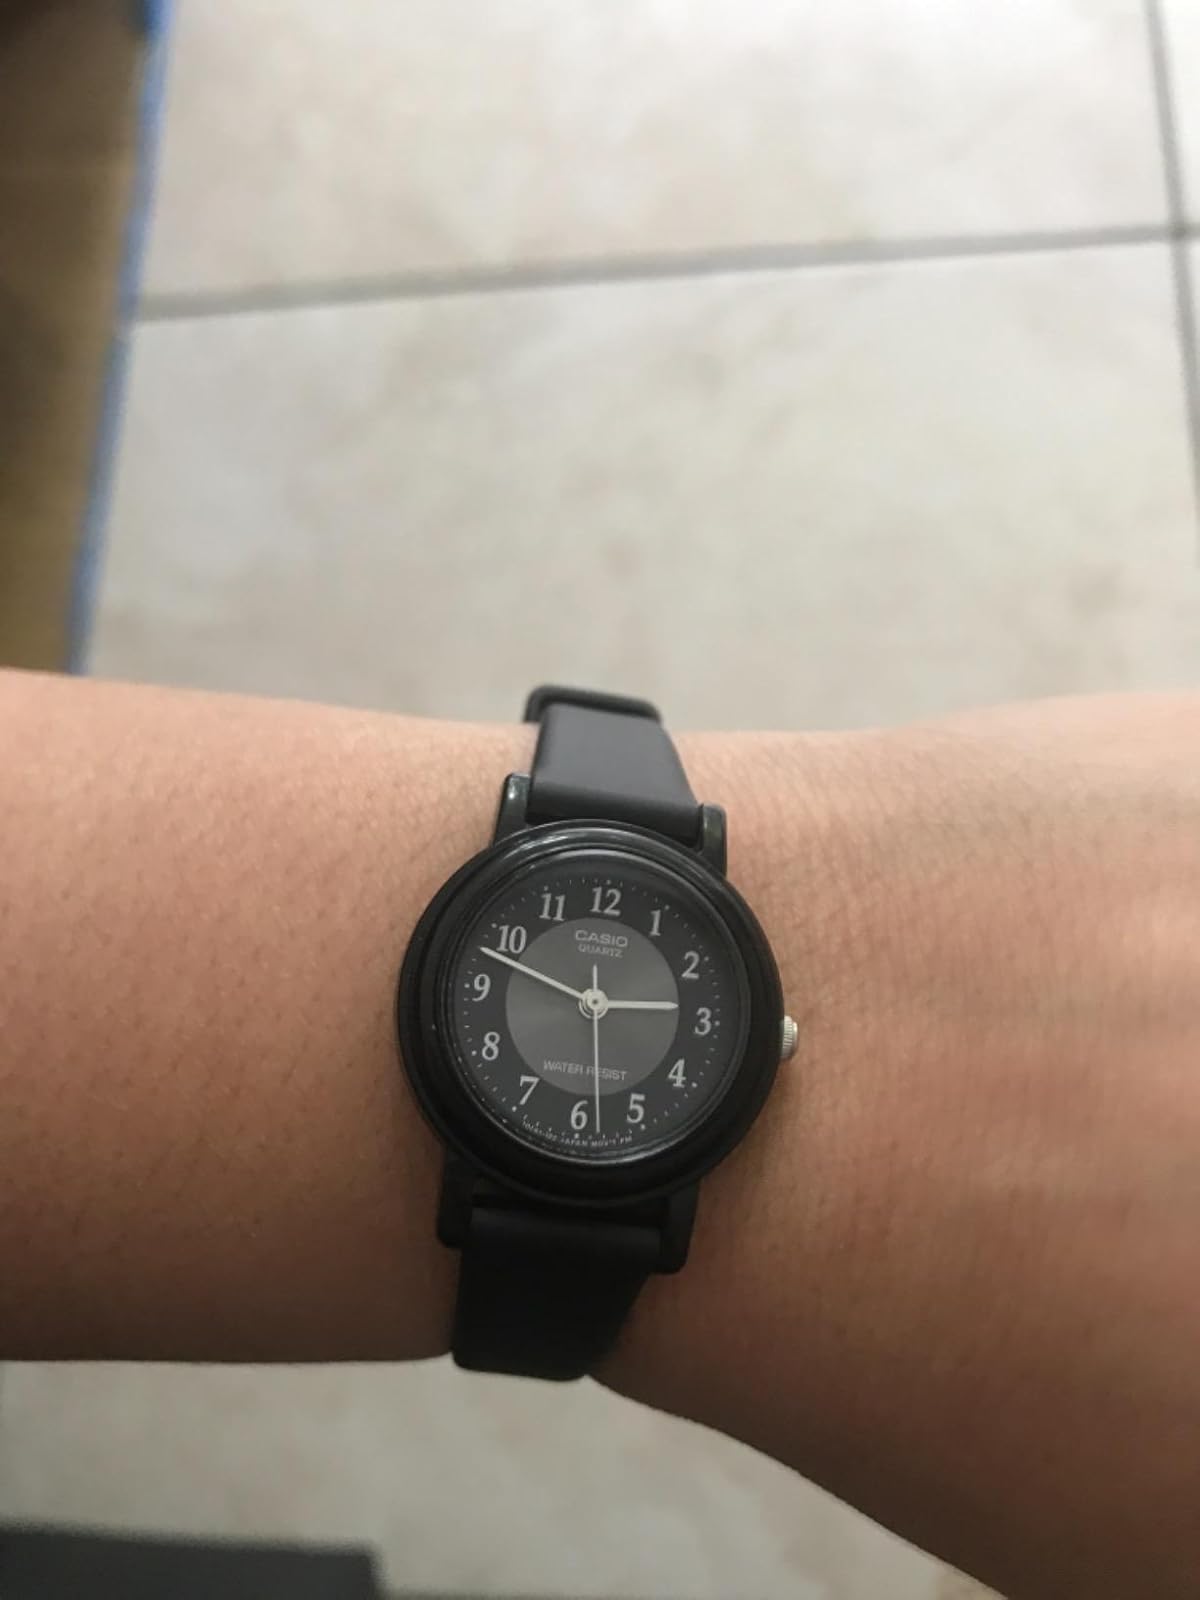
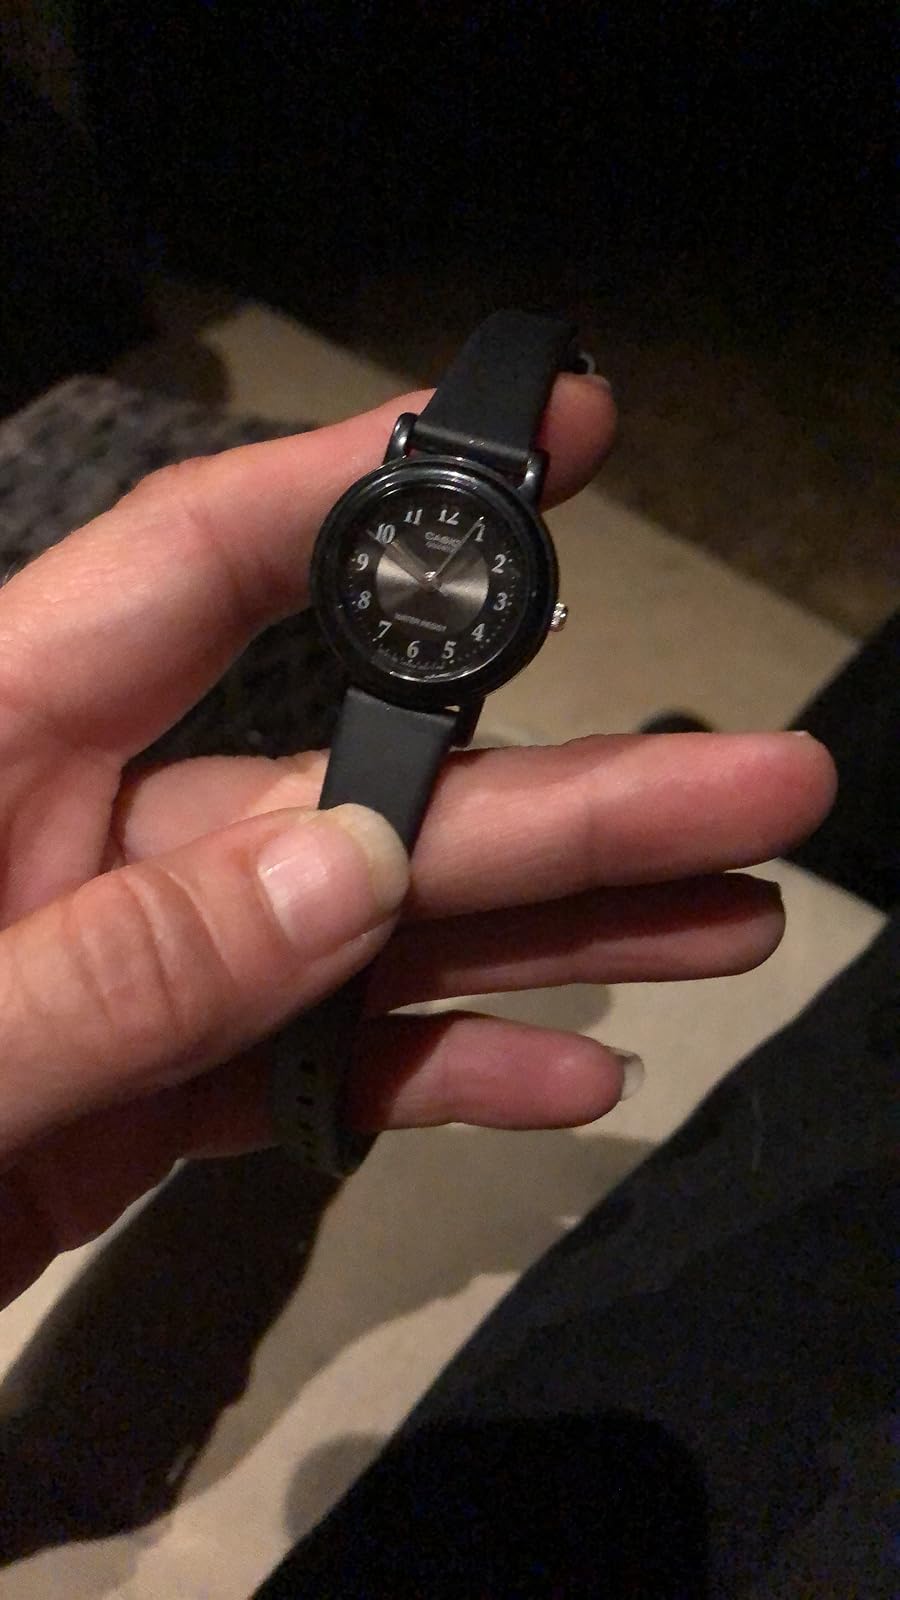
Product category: accessories_watch
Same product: yes